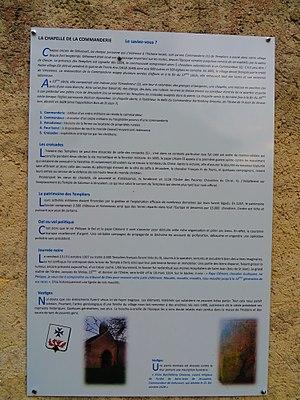
Gelucourt chapelle Sainte-Odile notice d'information
La commanderie de Gelucourt était une commanderie située à Gelucourt dans le département de la Moselle.
Gelucourt est une commune française située dans le département de la Moselle en région Grand Est.